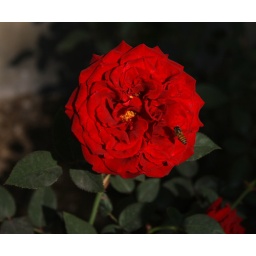
... of nectar in a red rose